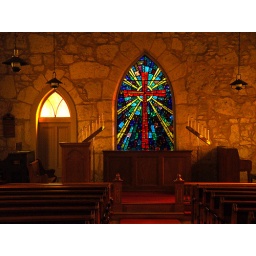
Tiny stone church in the remains of old SA, interior shot of back wall.